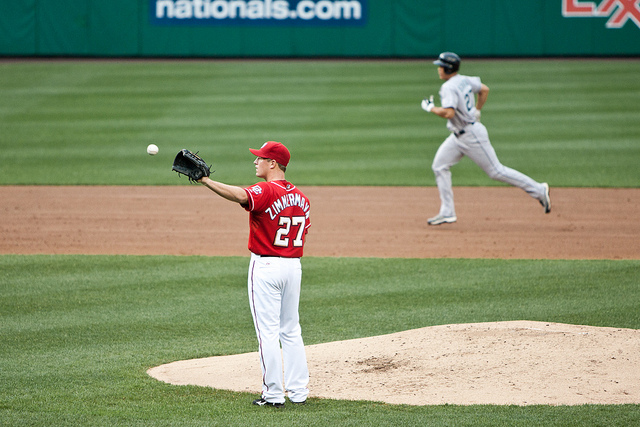
một người đàn ông đang chạy trong khi một người khác đang chuẩn bị bắt quả bóng chày